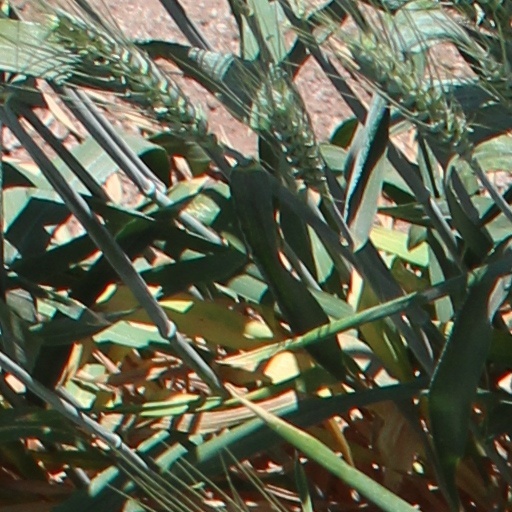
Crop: wheat